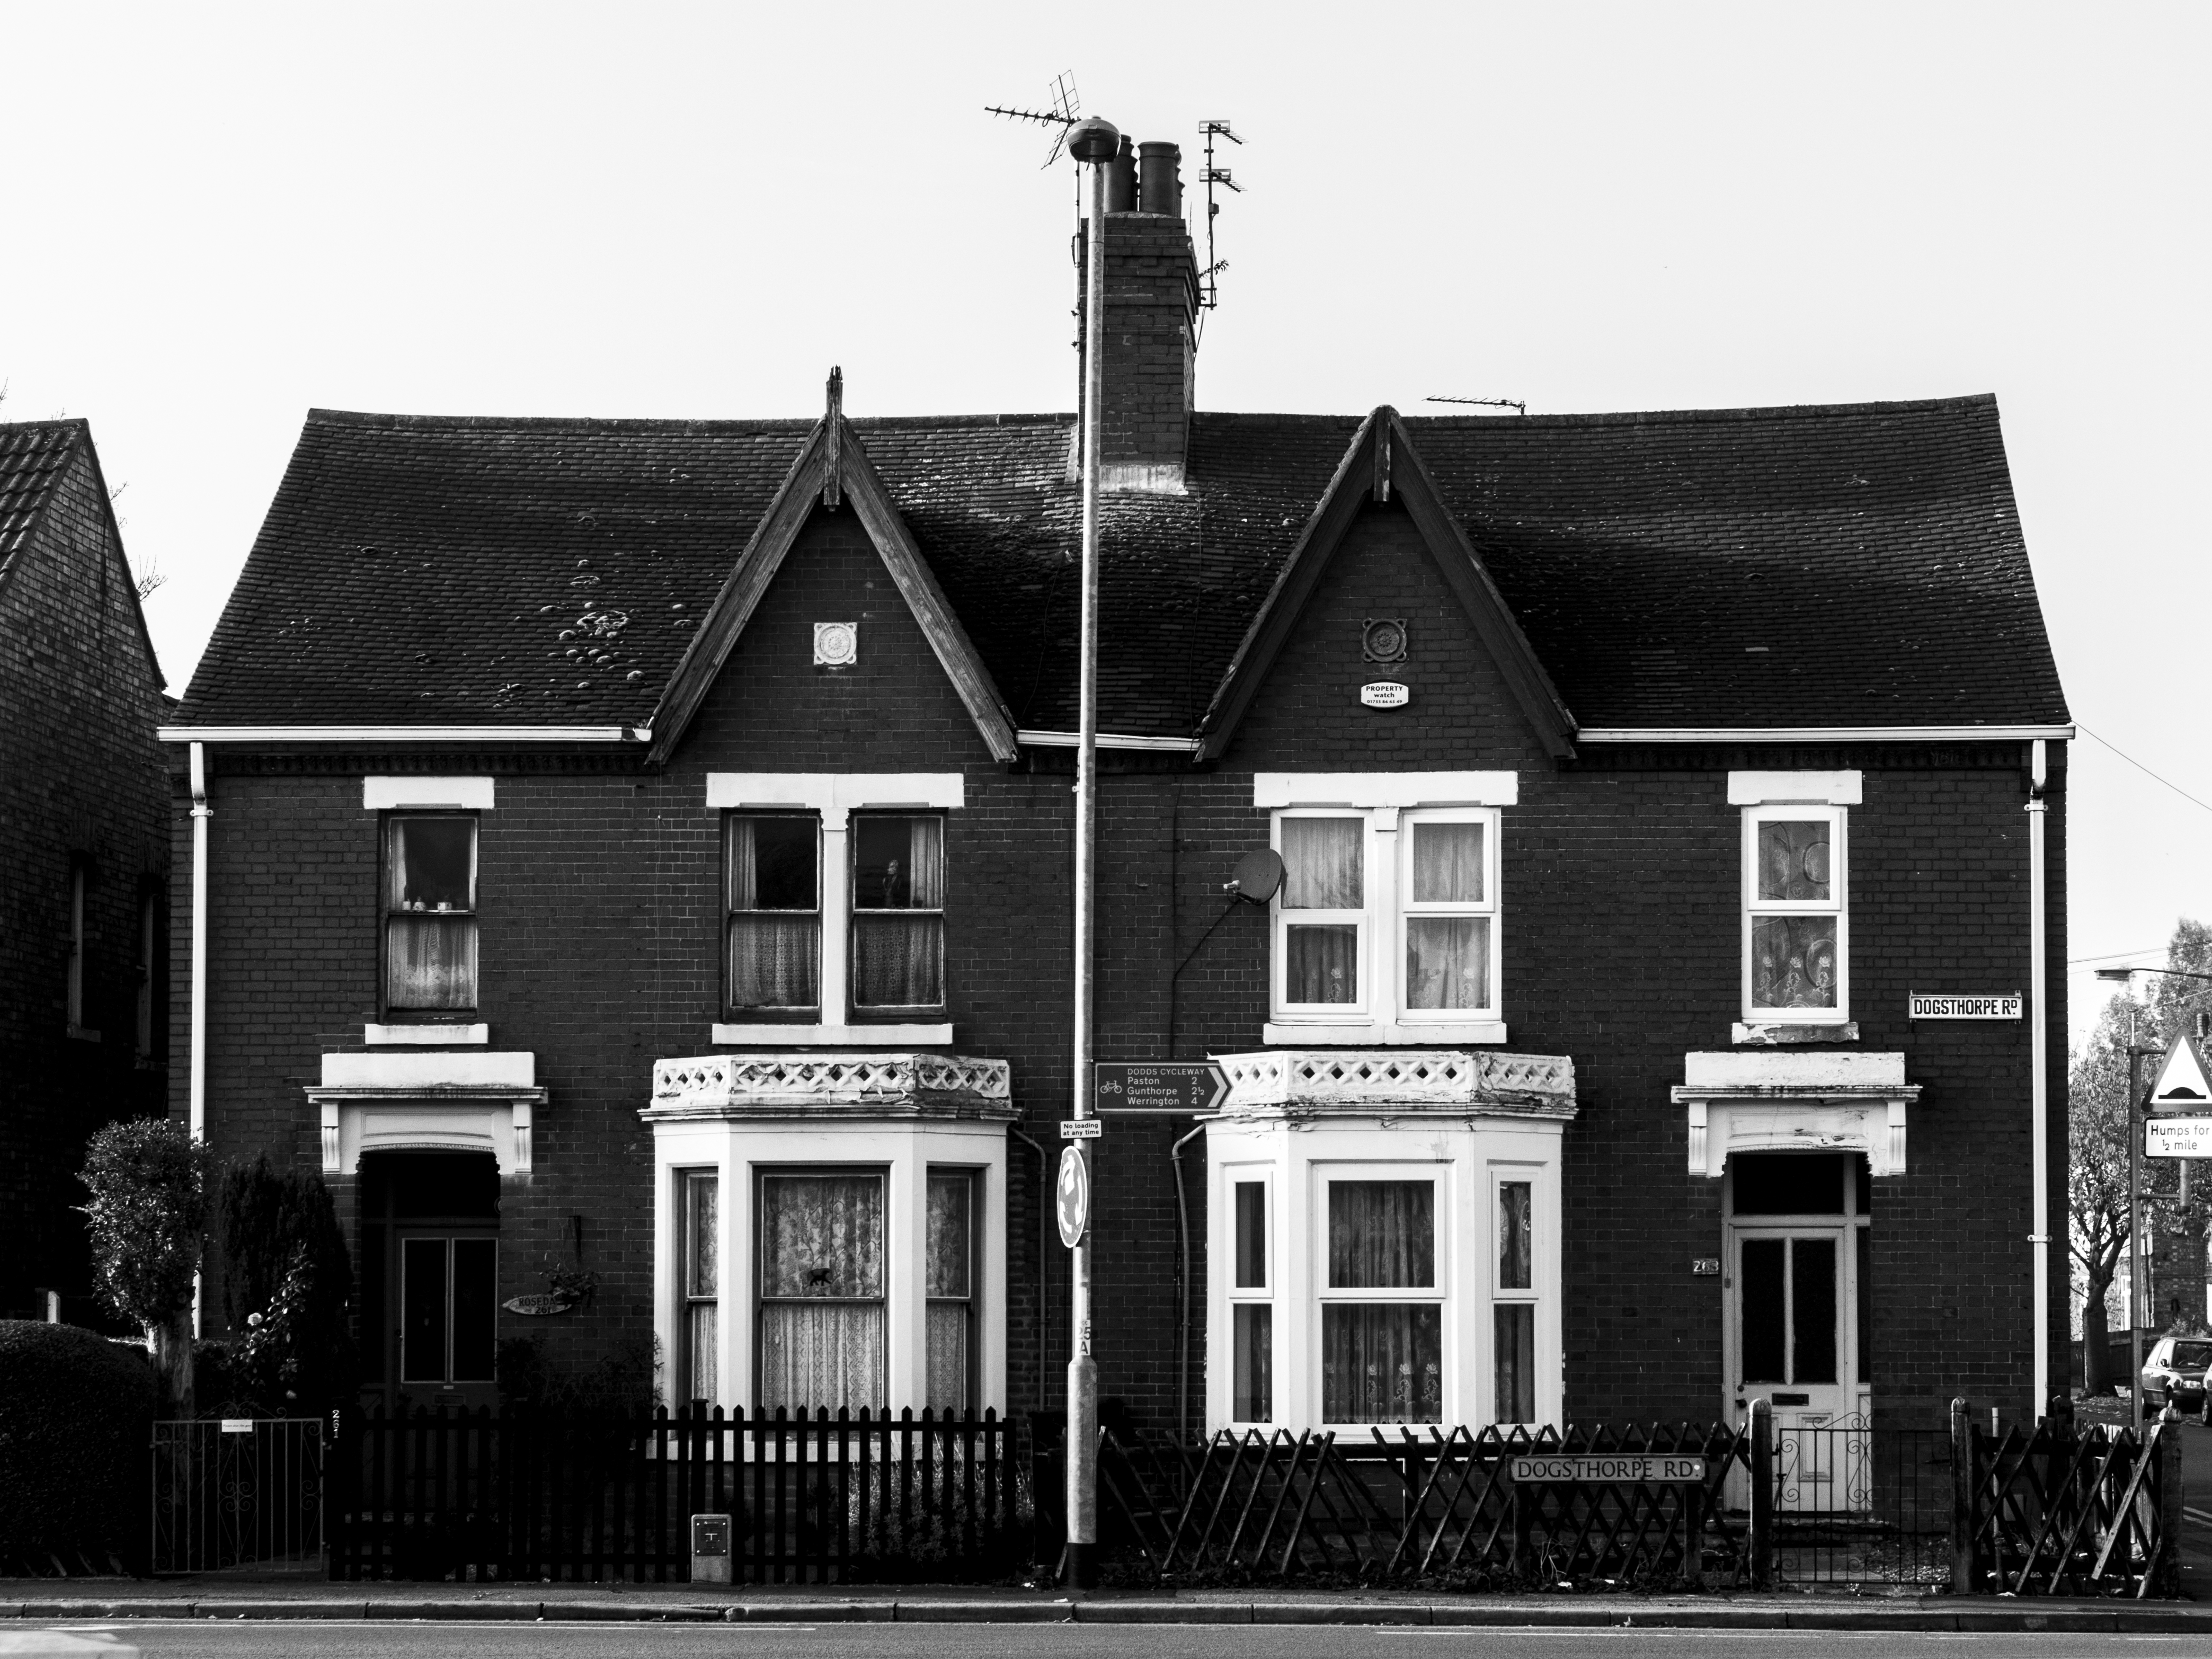
black and white, architecture, house, building, home, facade, black, monochrome, uk, history, peterborough, monochrome photography, residential area